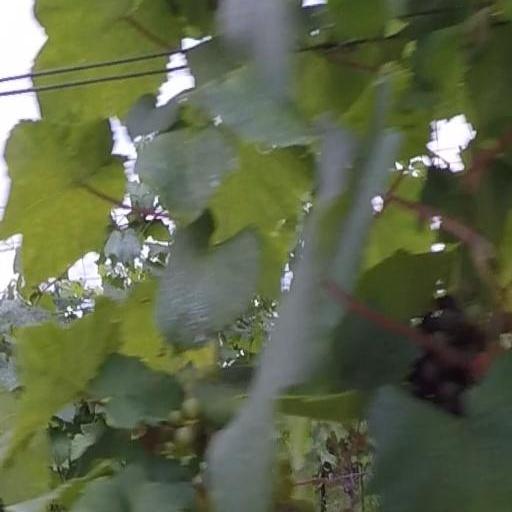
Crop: grape